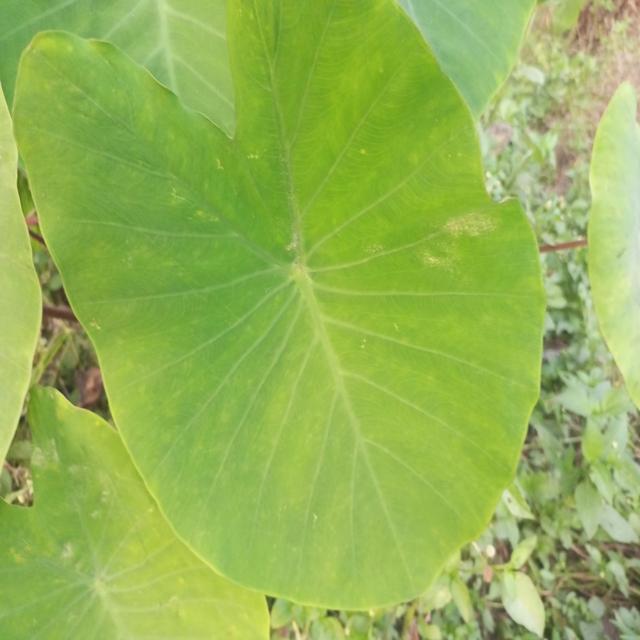
Label: Healthy